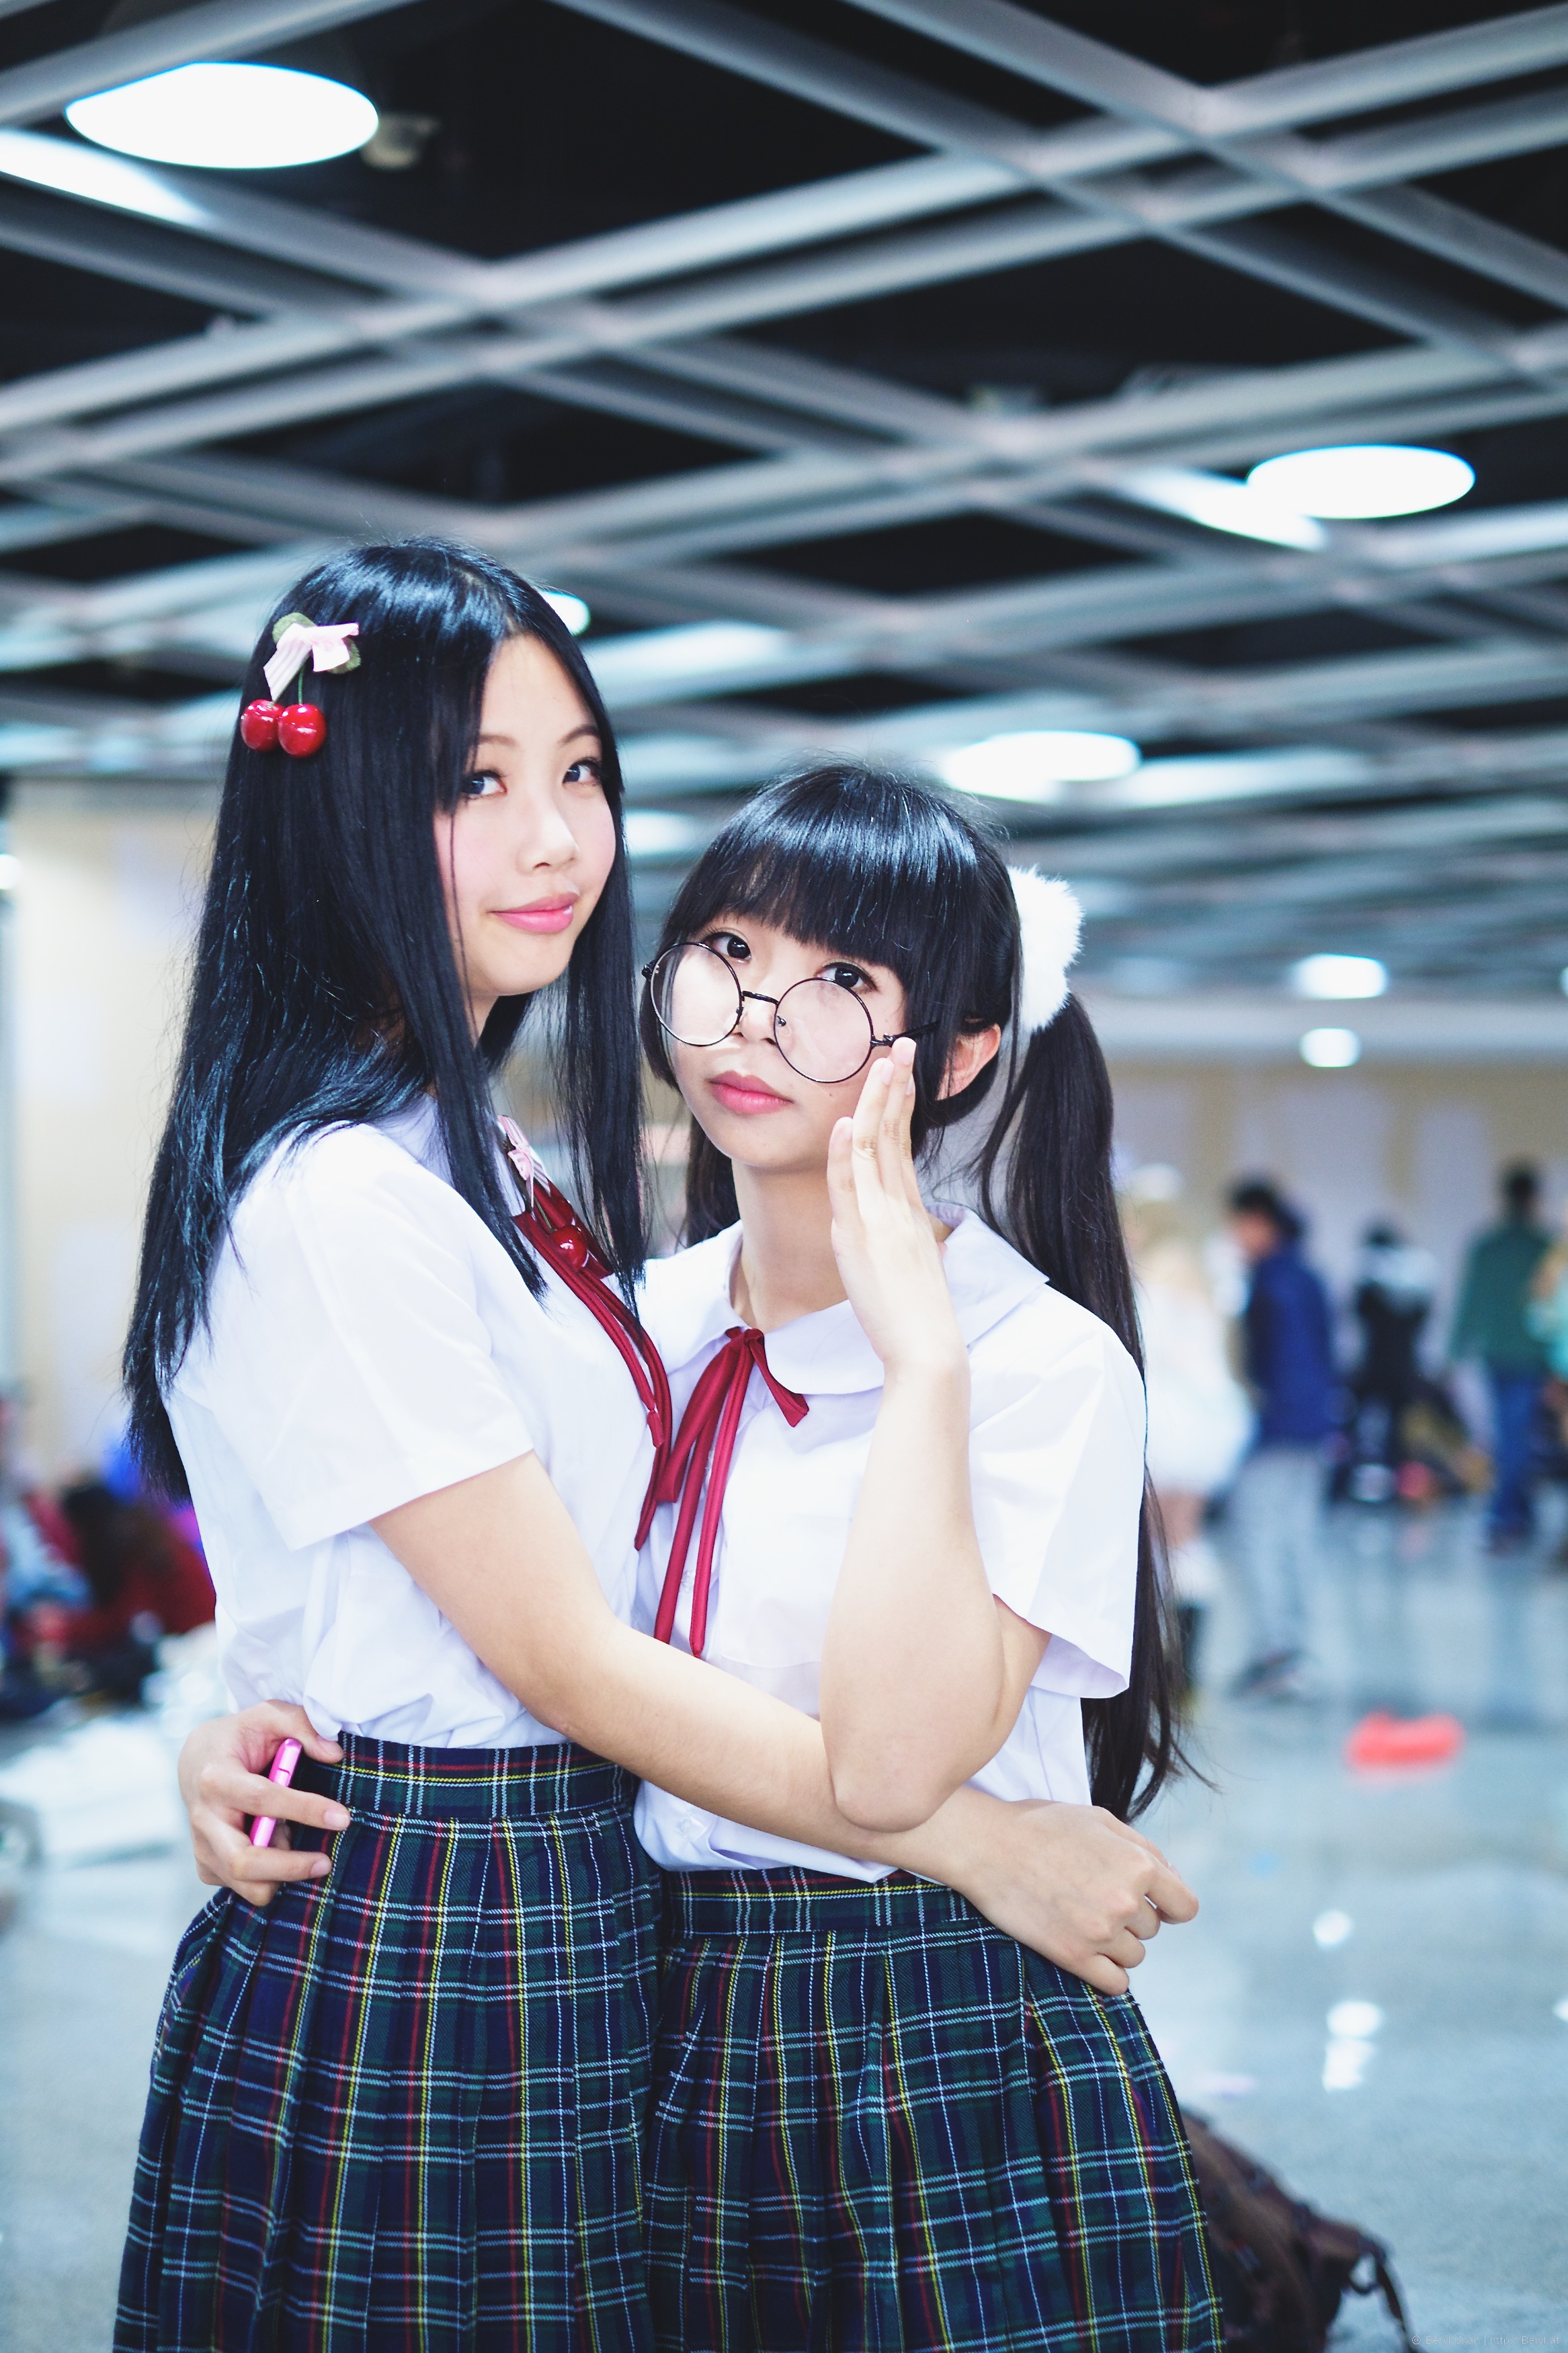
people, girl, cute, fujifilm, portrait, clothing, 2015, face, cosplay, 35mm, canton, costume, anime, comic, comiccon, xf35mmf14r, xpro1, showgirl, yaca